KTBH-FM

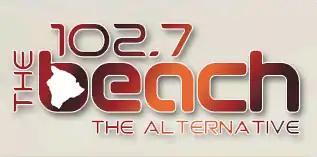
Early logo

In January 2024, the country-music station KKOA moved from 107.7 FM to 102.7 FM, usurping The Beach's frequency band.